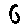
Label: 6